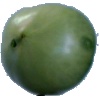
Label: Tomato not Ripened 1